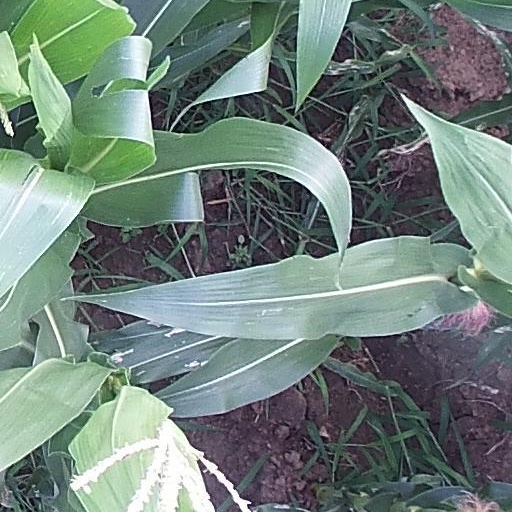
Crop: maize; corn